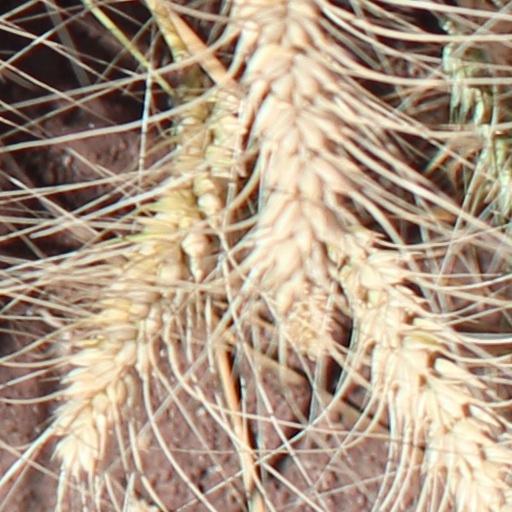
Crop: wheat